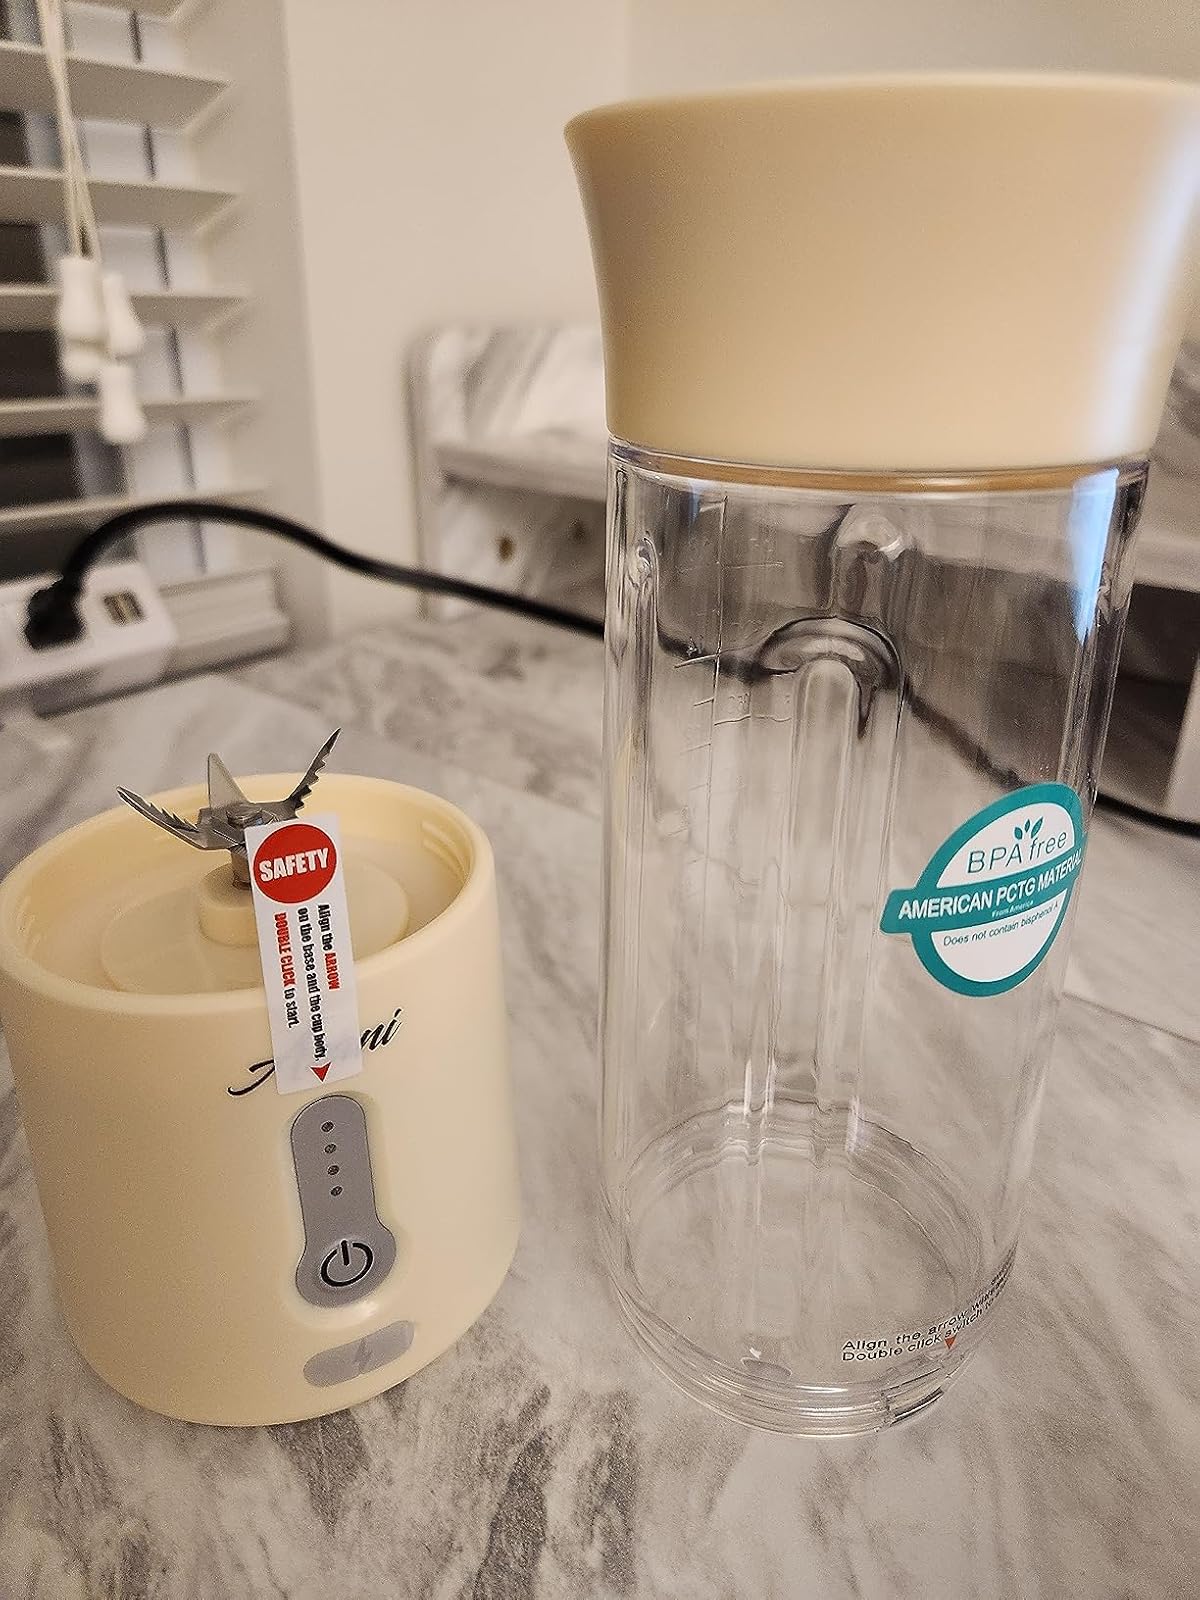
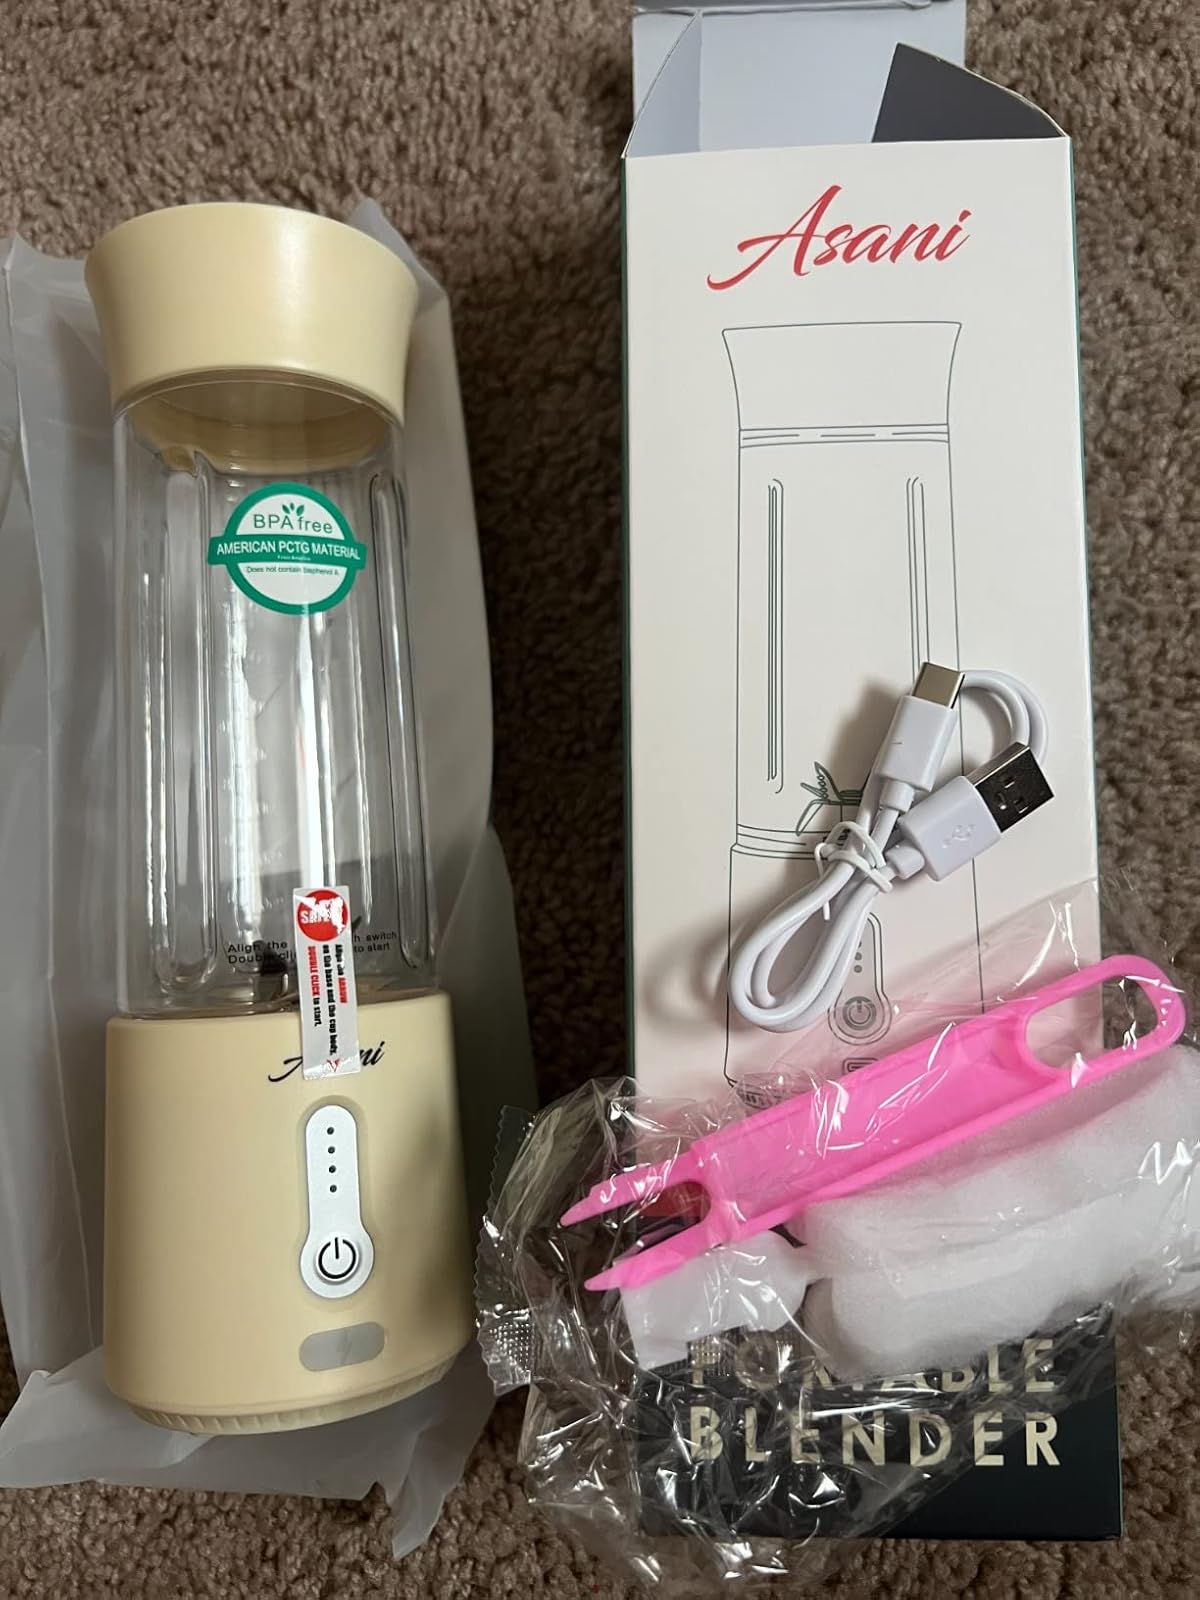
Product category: items_blender
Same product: yes